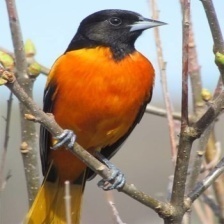
Species: BALTIMORE ORIOLE
Scientific name: ICTERUS GALBULA